List of shoe styles

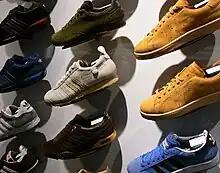
Sneakers

This is a list of shoe styles and designs. A shoe is an item of footwear intended to protect and comfort the human foot while doing various activities. Shoes are also used as an item of decoration. The design of shoes has varied enormously through time and from culture to culture, with appearance originally being tied to function. Additionally, fashion has often dictated many design elements, such as whether shoes have very high heels or flat ones. Contemporary footwear varies widely in style, complexity and cost. Shoemaking is the process of making footwear. Originally, shoes were made one at a time by hand. Traditional handicraft shoemaking has now been largely superseded in volume of shoes produced by industrial mass production of footwear, but not necessarily in quality, attention to detail, or craftsmanship.